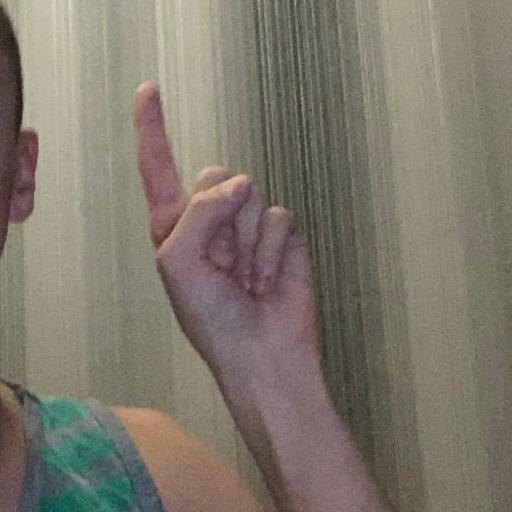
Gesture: one